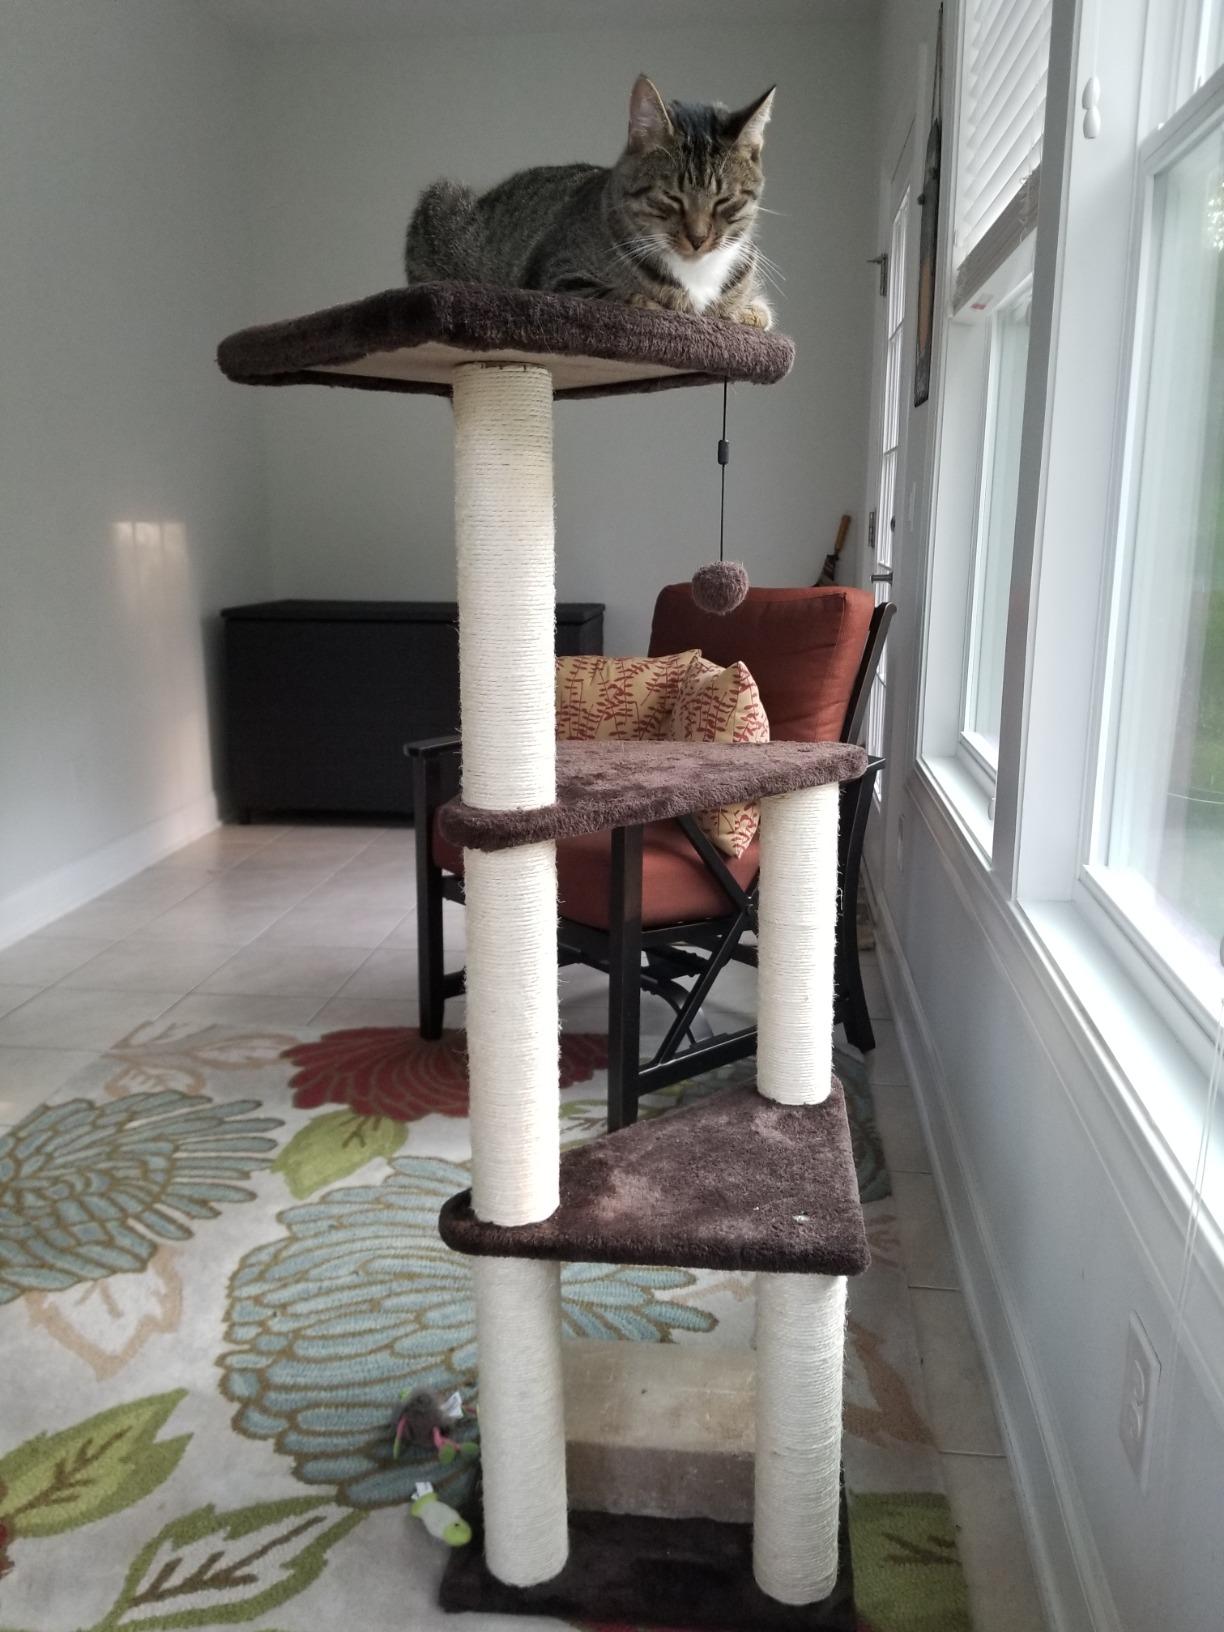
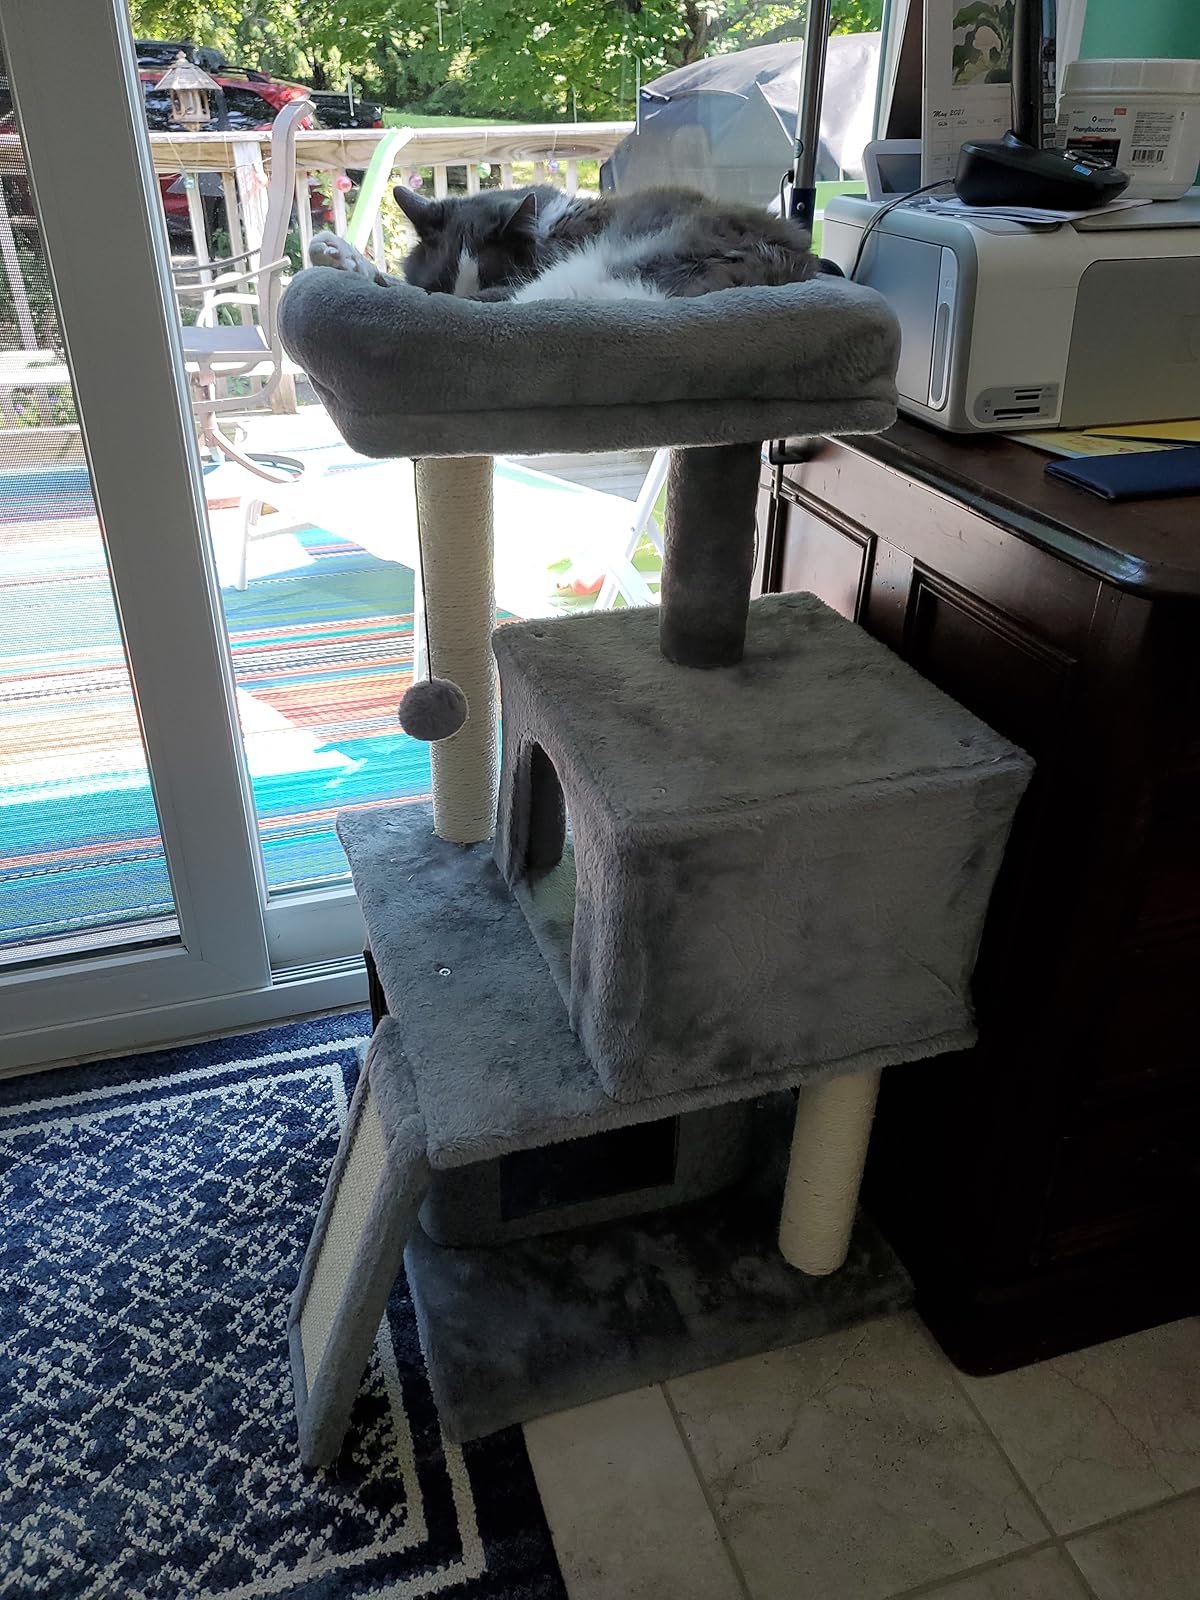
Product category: items_cat tree
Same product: no